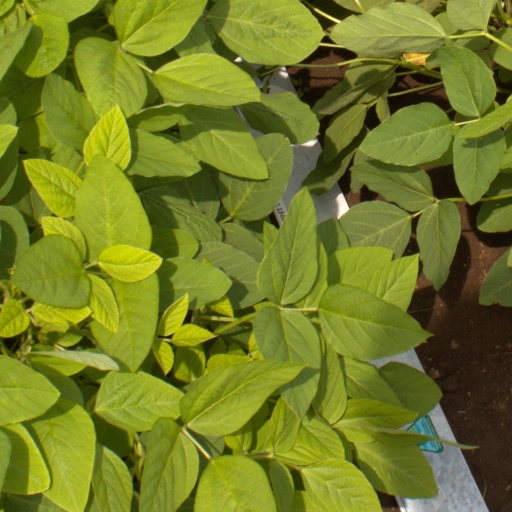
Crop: soybean